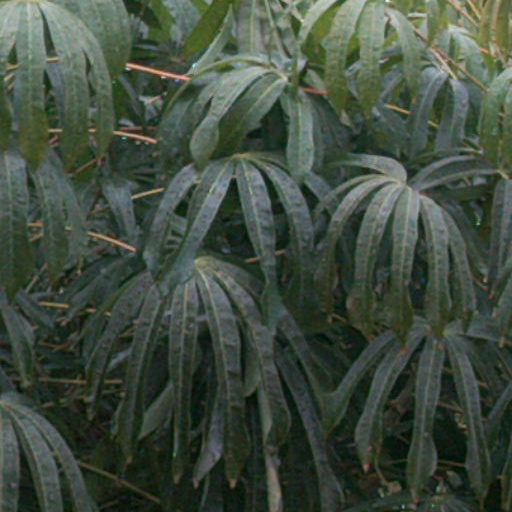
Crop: cassava